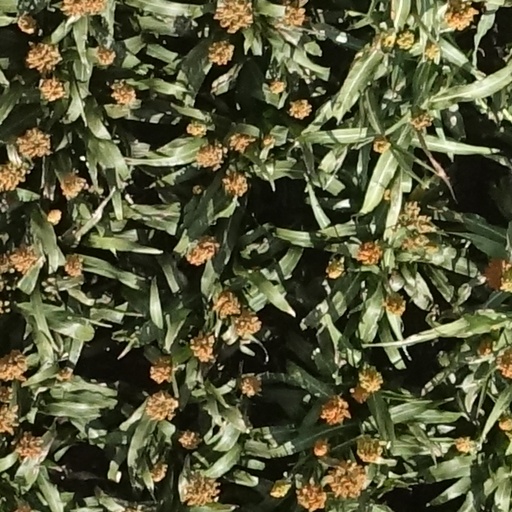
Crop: sorghum